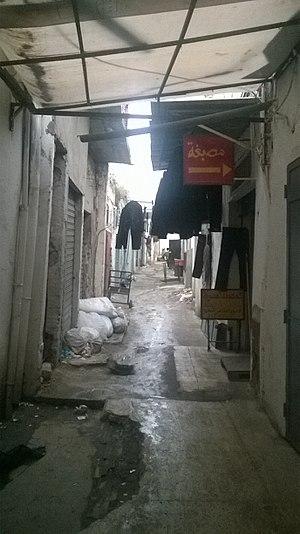
Souk des Teinturiers, medina de Tunis سوق الصباغين , مدينة تونس العتيقة
Le souk Es Sabbaghine El Saghir ou Petit souk des Teinturiers est l'un des souks de la médina de Tunis, spécialisé dans la teinture.